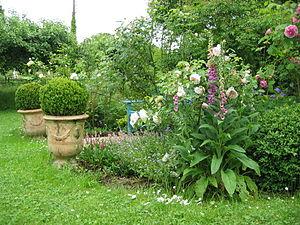
Le jardin à la Faulx ou jardin de Landon est un jardin privé ouvert au public, situé à Dole en Franche-Comté. Fondé par Gisèle et Gérard Bésana en 1984, c'est un jardin conçu sur le modèle anglais et classé dans la liste des jardins remarquables de France.